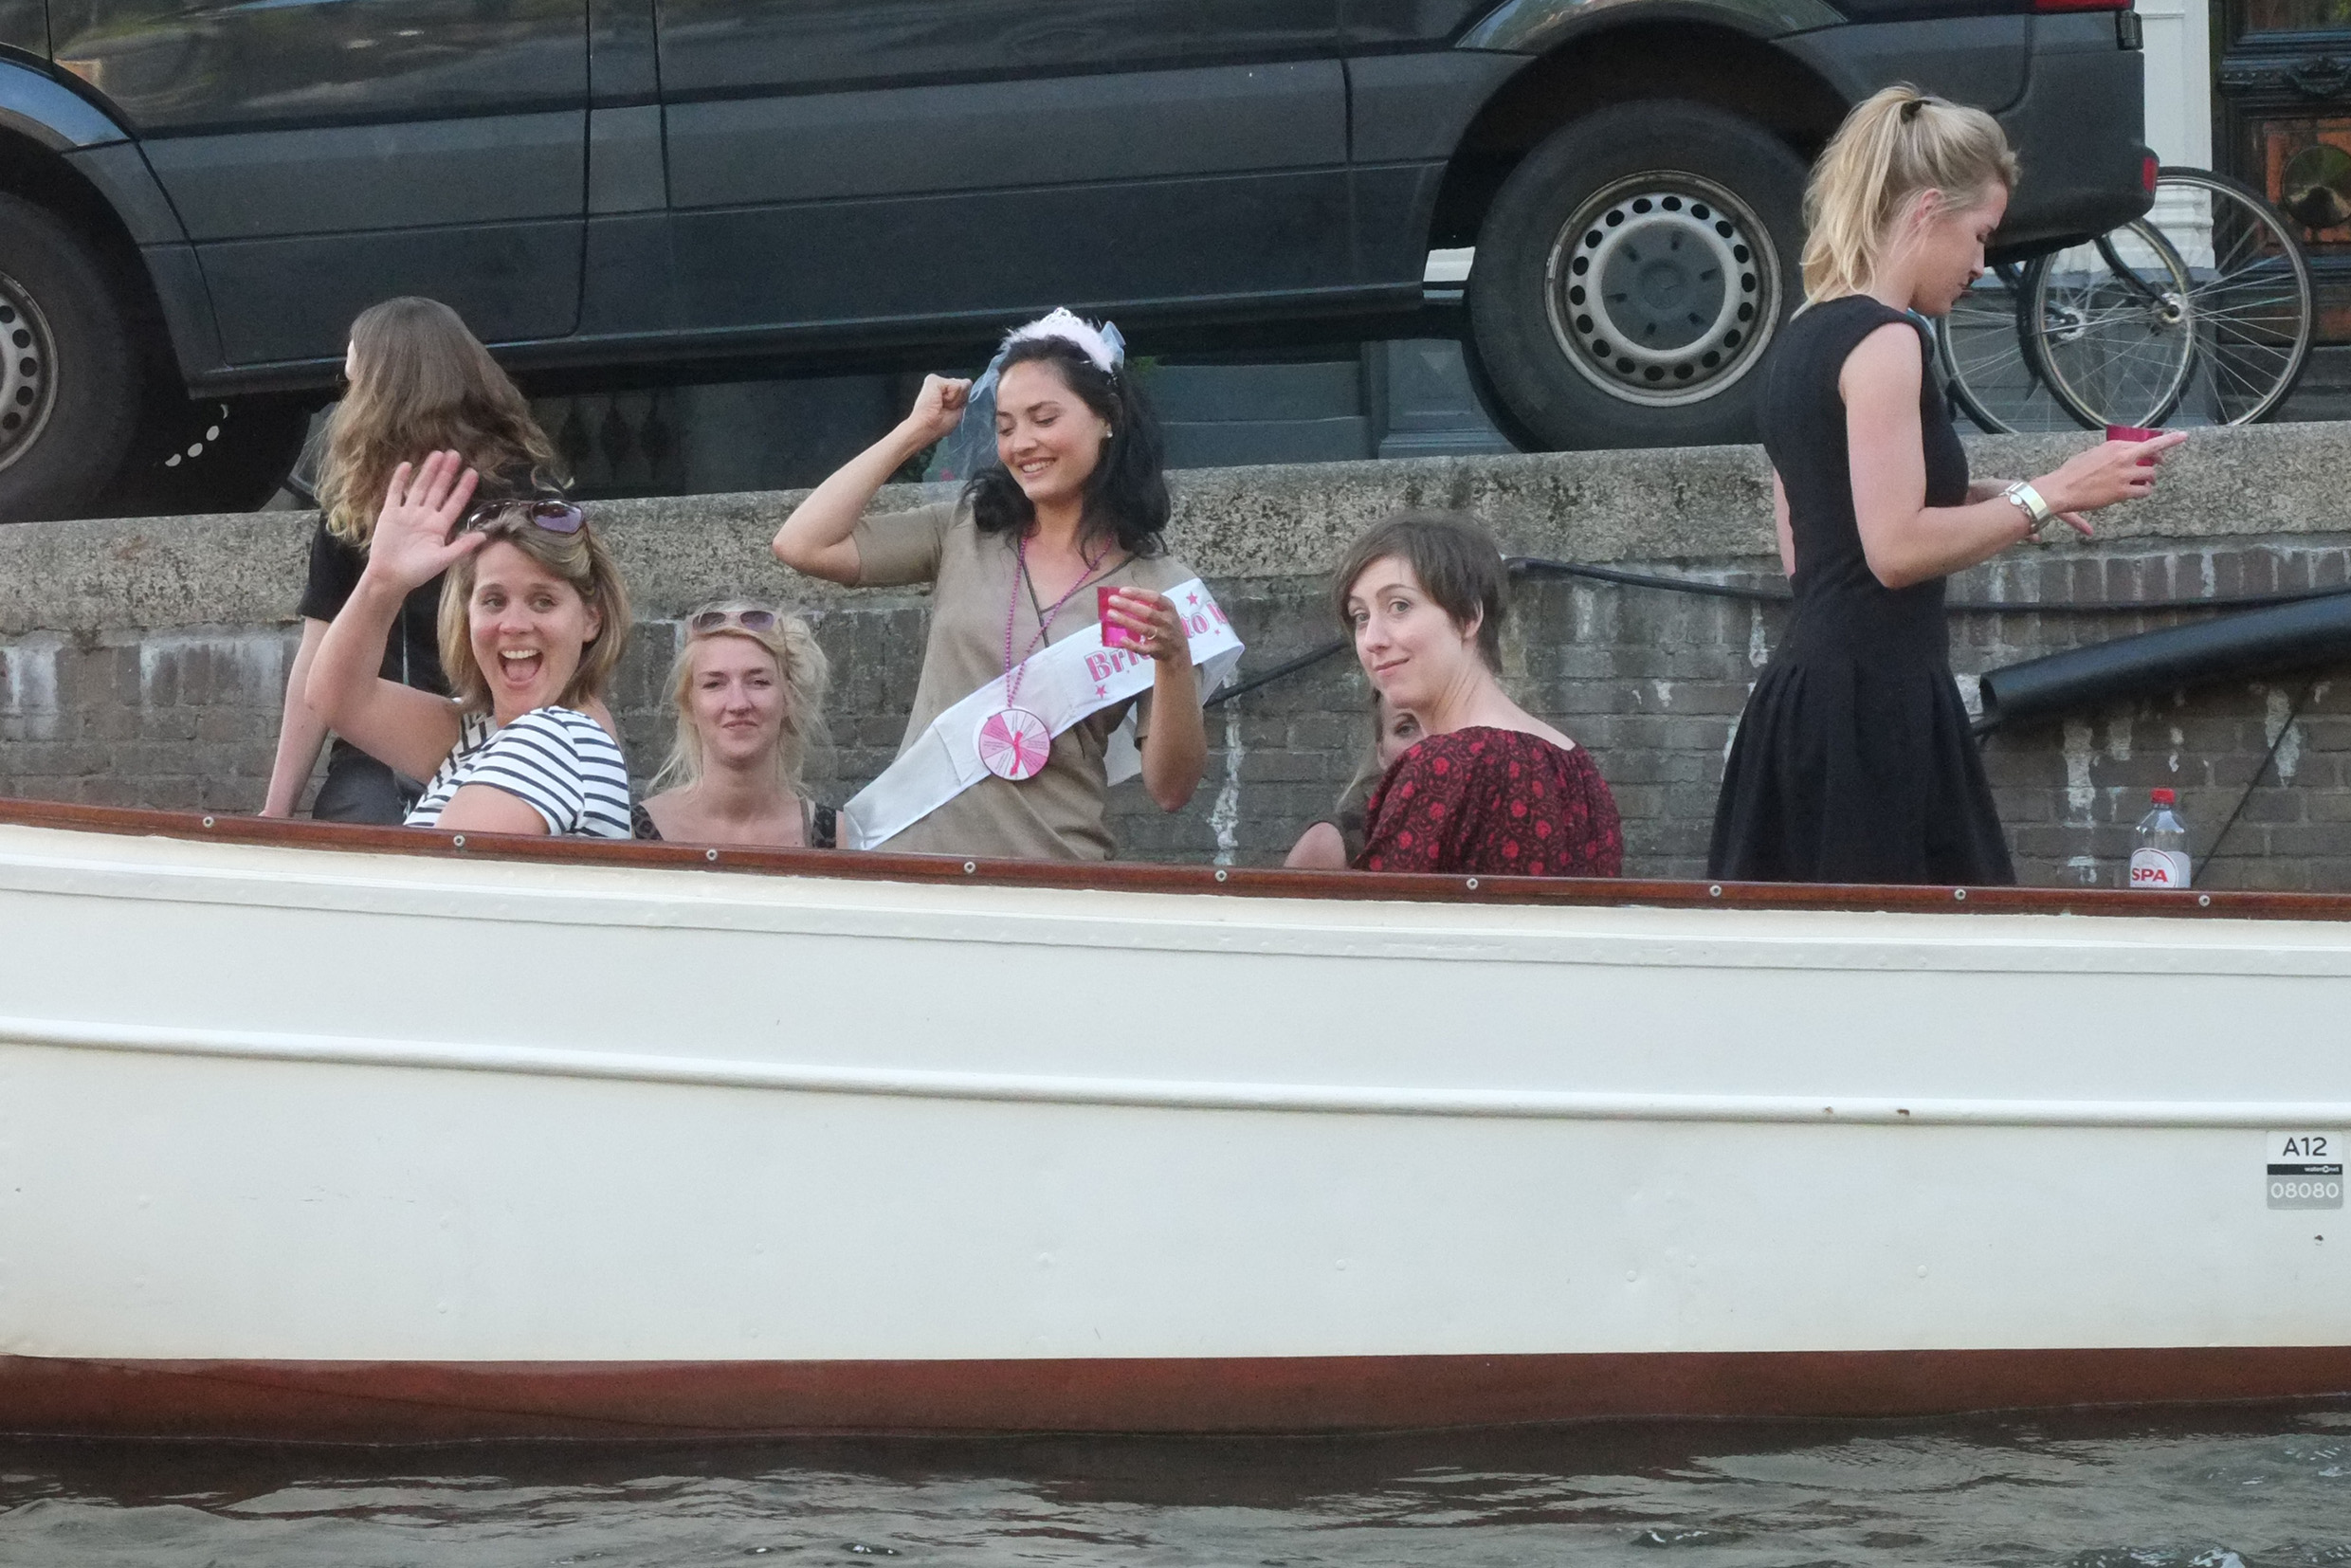
boat, travel, fujifilm, vehicle, motorboat, netherlands, fuji, watercraft, fujix, fujixe1